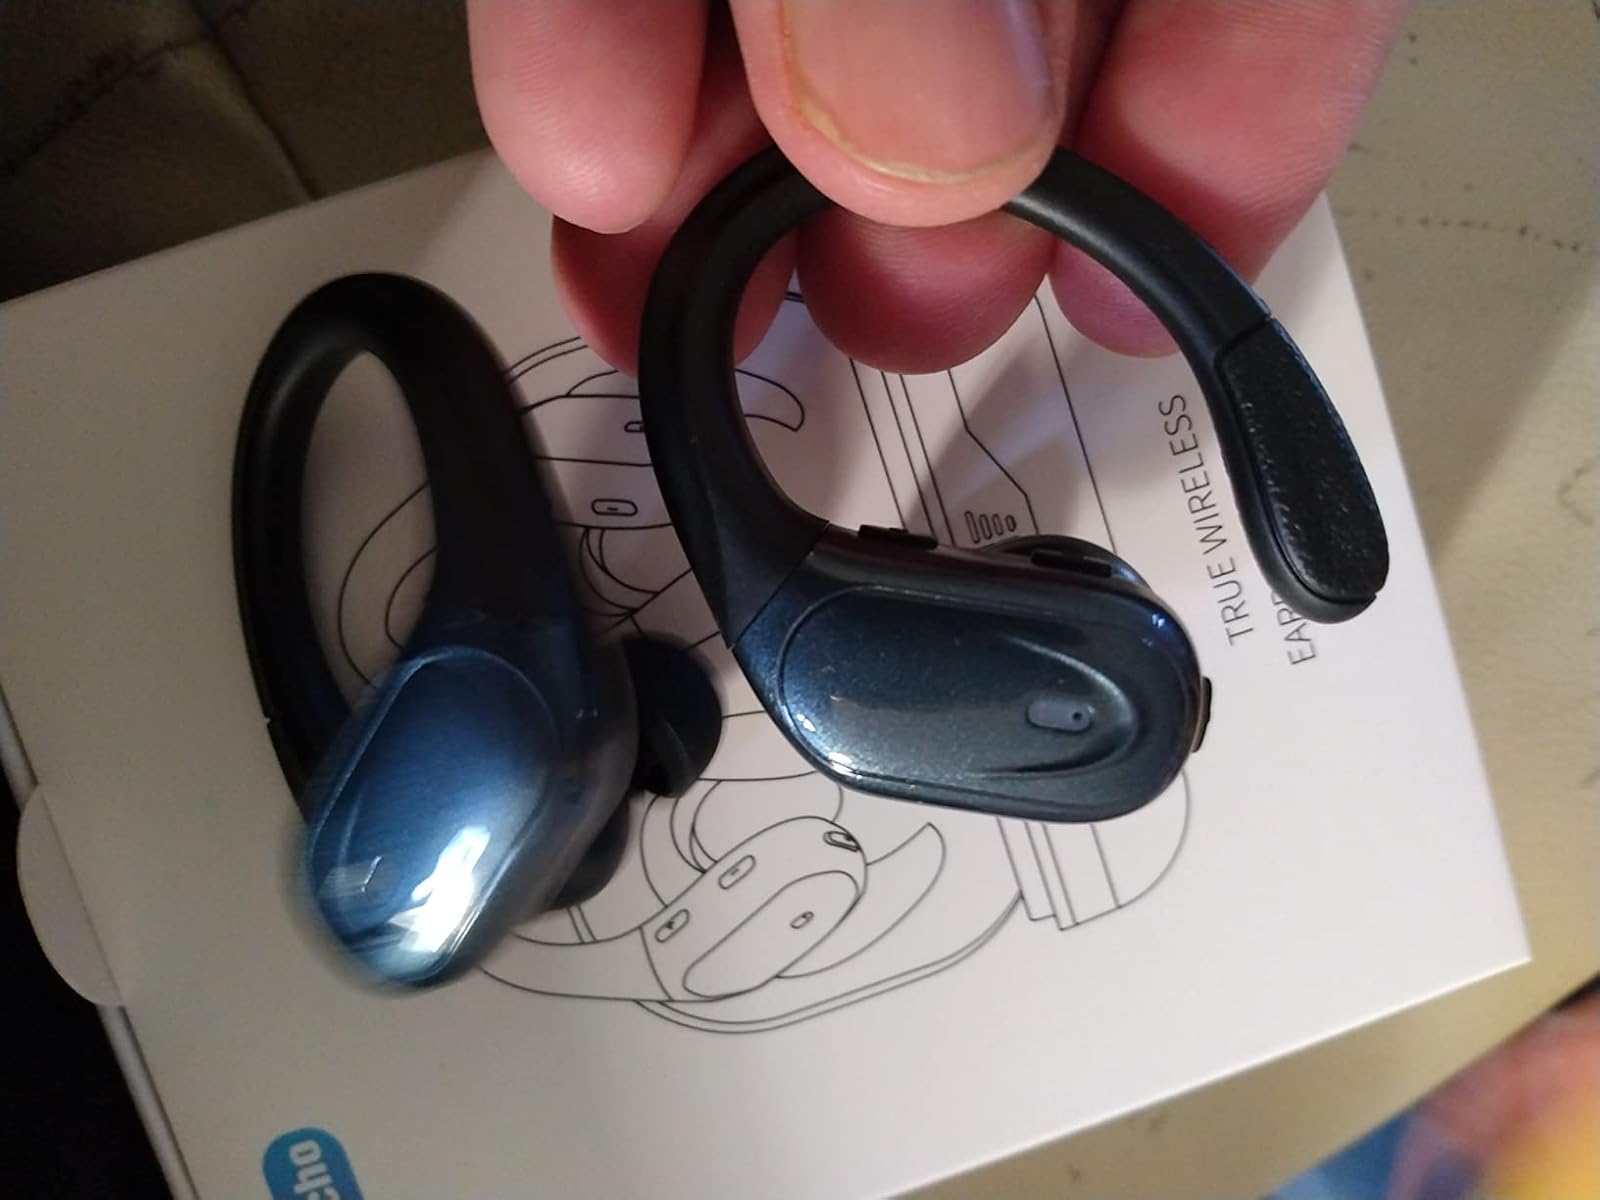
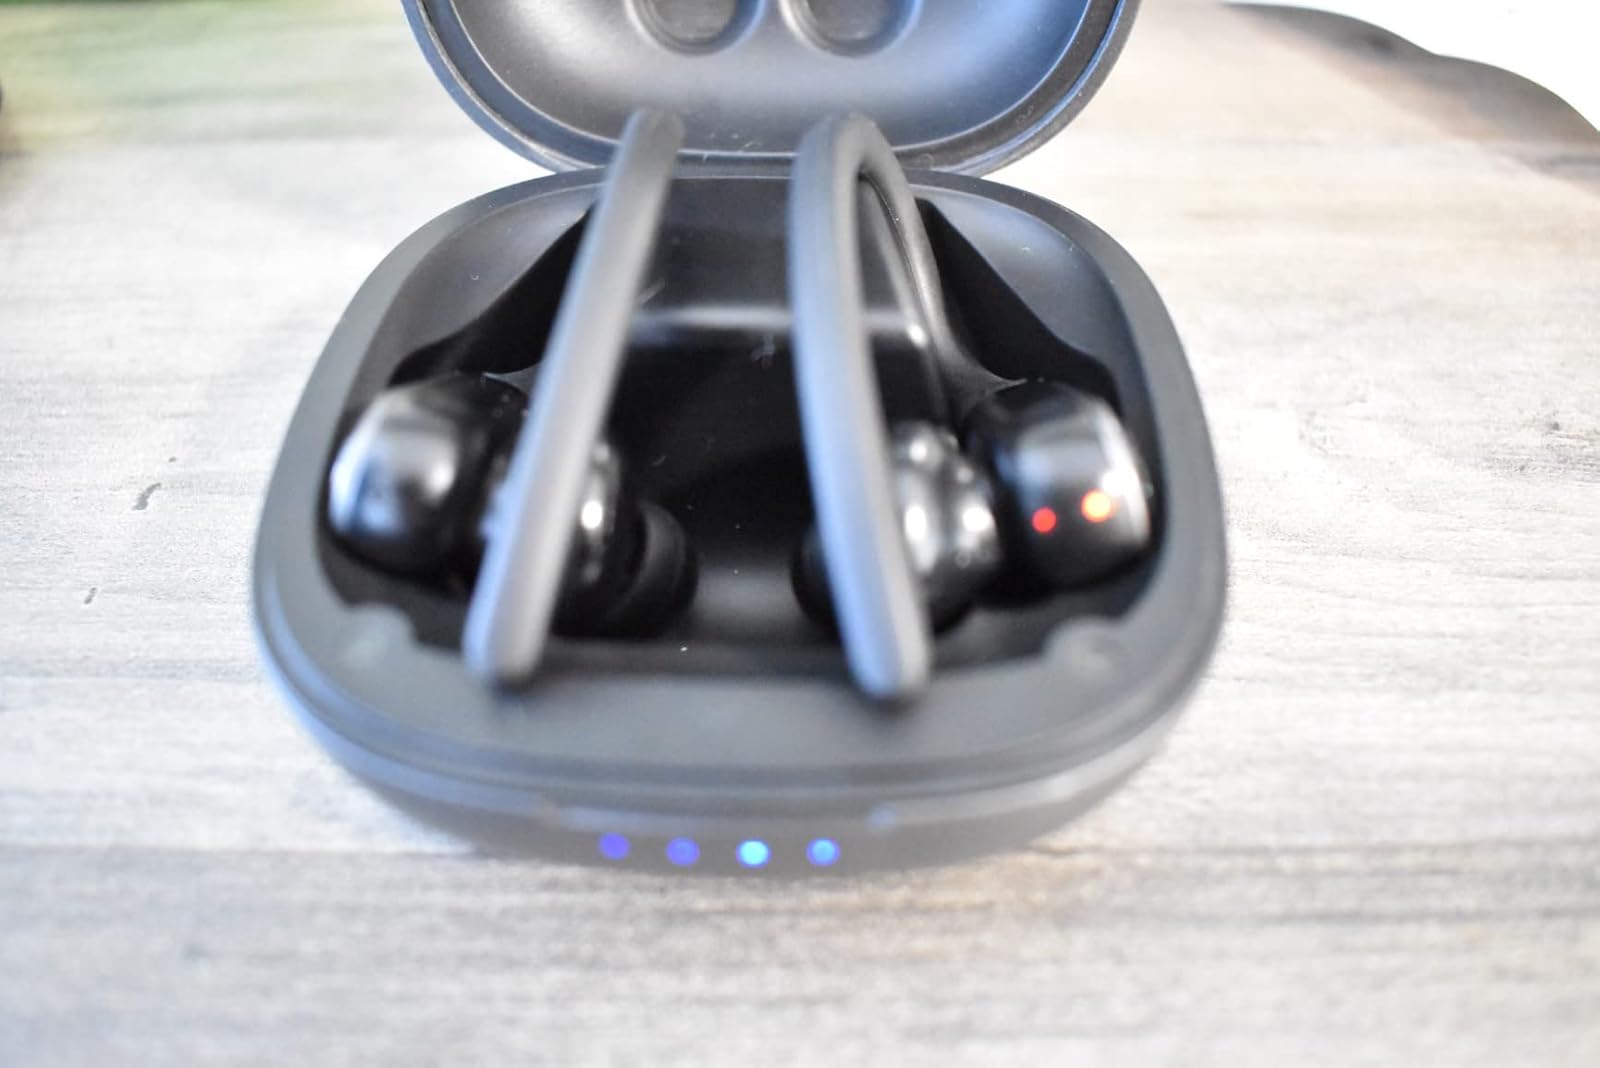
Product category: earbuds
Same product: no